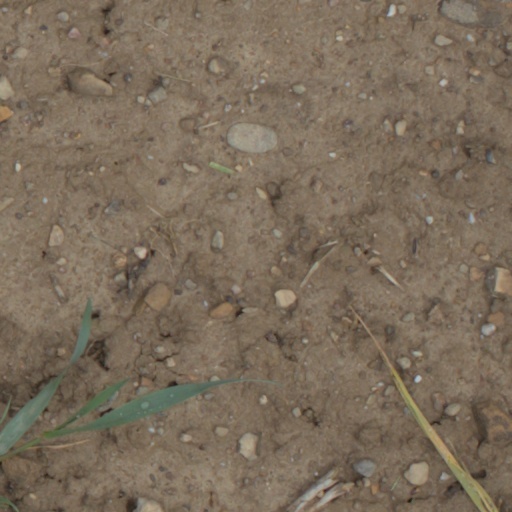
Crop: wheat